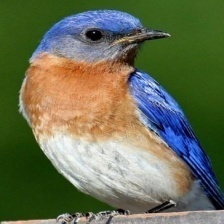
Species: EASTERN BLUEBIRD
Scientific name: SIALIA SIALIS